Symphony No. 3 (Saint-Saëns)

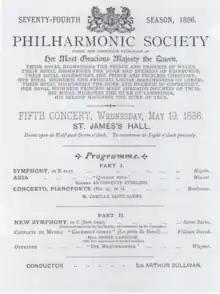
Philharmonic Society concert programme of 19 May 1886

The premiere, conducted by Saint-Saëns himself, took place at the Philharmonic Society's concert of 19 May 1886, at St James's Hall, London. In the opening half of the concert, Saint-Saëns was the soloist in Beethoven's Fourth Piano Concerto, with Arthur Sullivan conducting. In the second half, in keeping with the Society's tradition of inviting composers to perform their own works, Saint-Saëns himself conducted the performance of his new symphony. For his efforts, Saint-Saëns received an honorarium of £30.